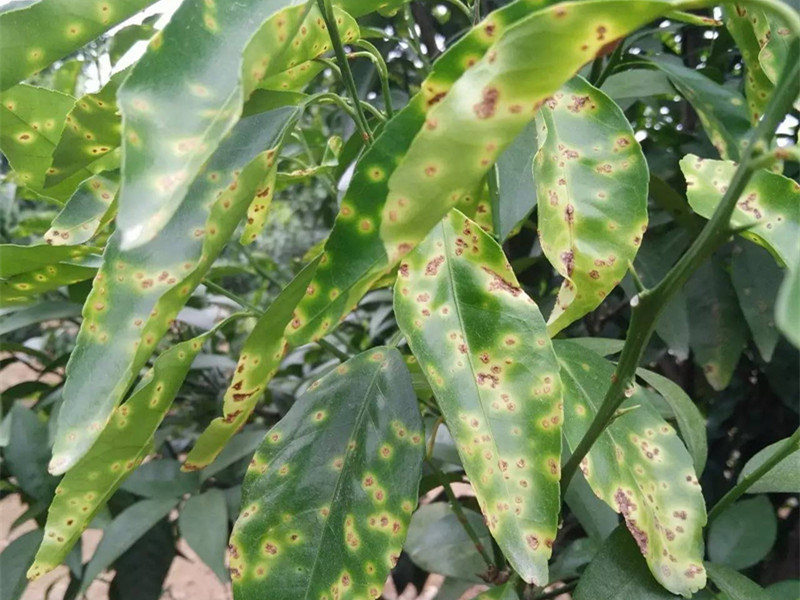
Plant: Citrus
Disease: citrus canker